Mukesh Goud

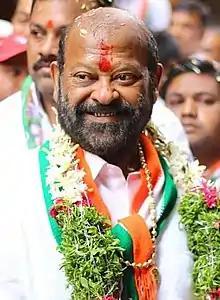
Mukesh Goud

Mula Mukesh Goud (1 July 1959 – 29 July 2019) was an Indian politician and 3 time MLA (Member of Legislative Assembly) in Andhra Pradesh Andhra Pradesh Legislative Assembly. He served as a Minister for Backward classes welfare (2007) and Minister for marketing and warehousing (2009) in the undivided Andhra Pradesh.